Yuta (Russian singer)

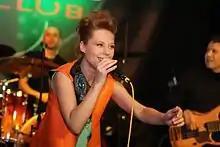
During his speech, October 2015

In December 2006 Yuta married her longtime boyfriend, film and television producer (b. 1969-d.2011). Their first child, a son Anatoly Osipov, was born on October 3, 2007. On July 30, 2010, Yuta gave birth to twin daughters, Yekaterina Syomina and Maria Syomina. On September 4, 2011, 41-year-old Oleg died from a cardiosclerosis.